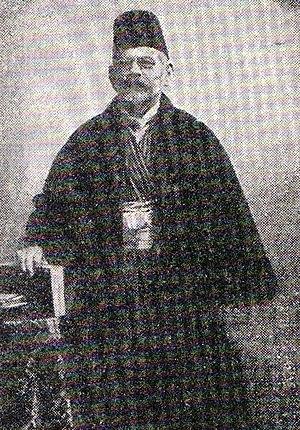
A Dabravina près de Zenica, se trouvent les traces d'une antique synagogue qui serait d’époque romaine ou byzantine.